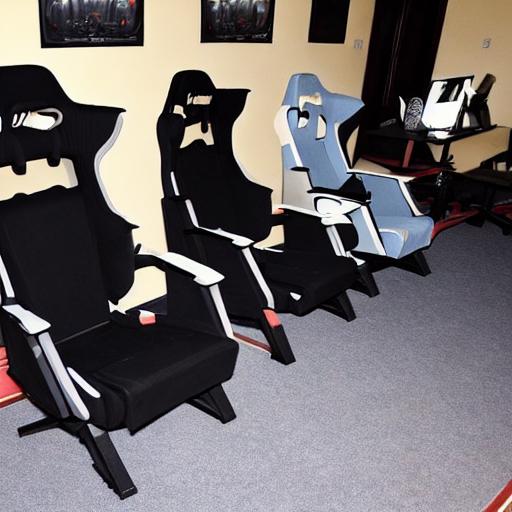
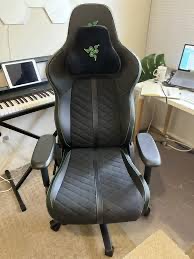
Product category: items_chair
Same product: no